Barolo

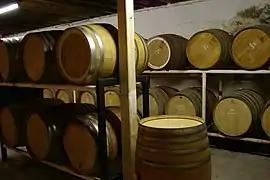
The use of small French oak "barrique" barrels is a winemaking technique associated with "modernist" Barolo producers

Until recently it was believed that up to the mid-19th century, Barolo was a sweet wine. This was attributed to the fact that the nebbiolo grape ripens late in October, meaning that temperatures would be steadily dropping by harvest. By November and December, temperatures in the Piedmont region would be cold enough to halt fermentation, leaving a significant amount of residual sugar in the wine. Another popular idea was that in the mid-19th century, Camillo Benso, Conte di Cavour, the mayor of Grinzane Cavour, invited the French enologist Louis Oudart to the Barolo region to improve the winemaking techniques of the local producers. Using techniques focusing on improving the hygiene of the cellar, Oudart was able to ferment the nebbiolo must completely dry, making the first modern Barolo. This new, "dry" red wine soon became a favourite among the nobility of Turin and the ruling House of Savoy, giving rise to the popular description of Barolo as "the wine of kings, the king of wines".